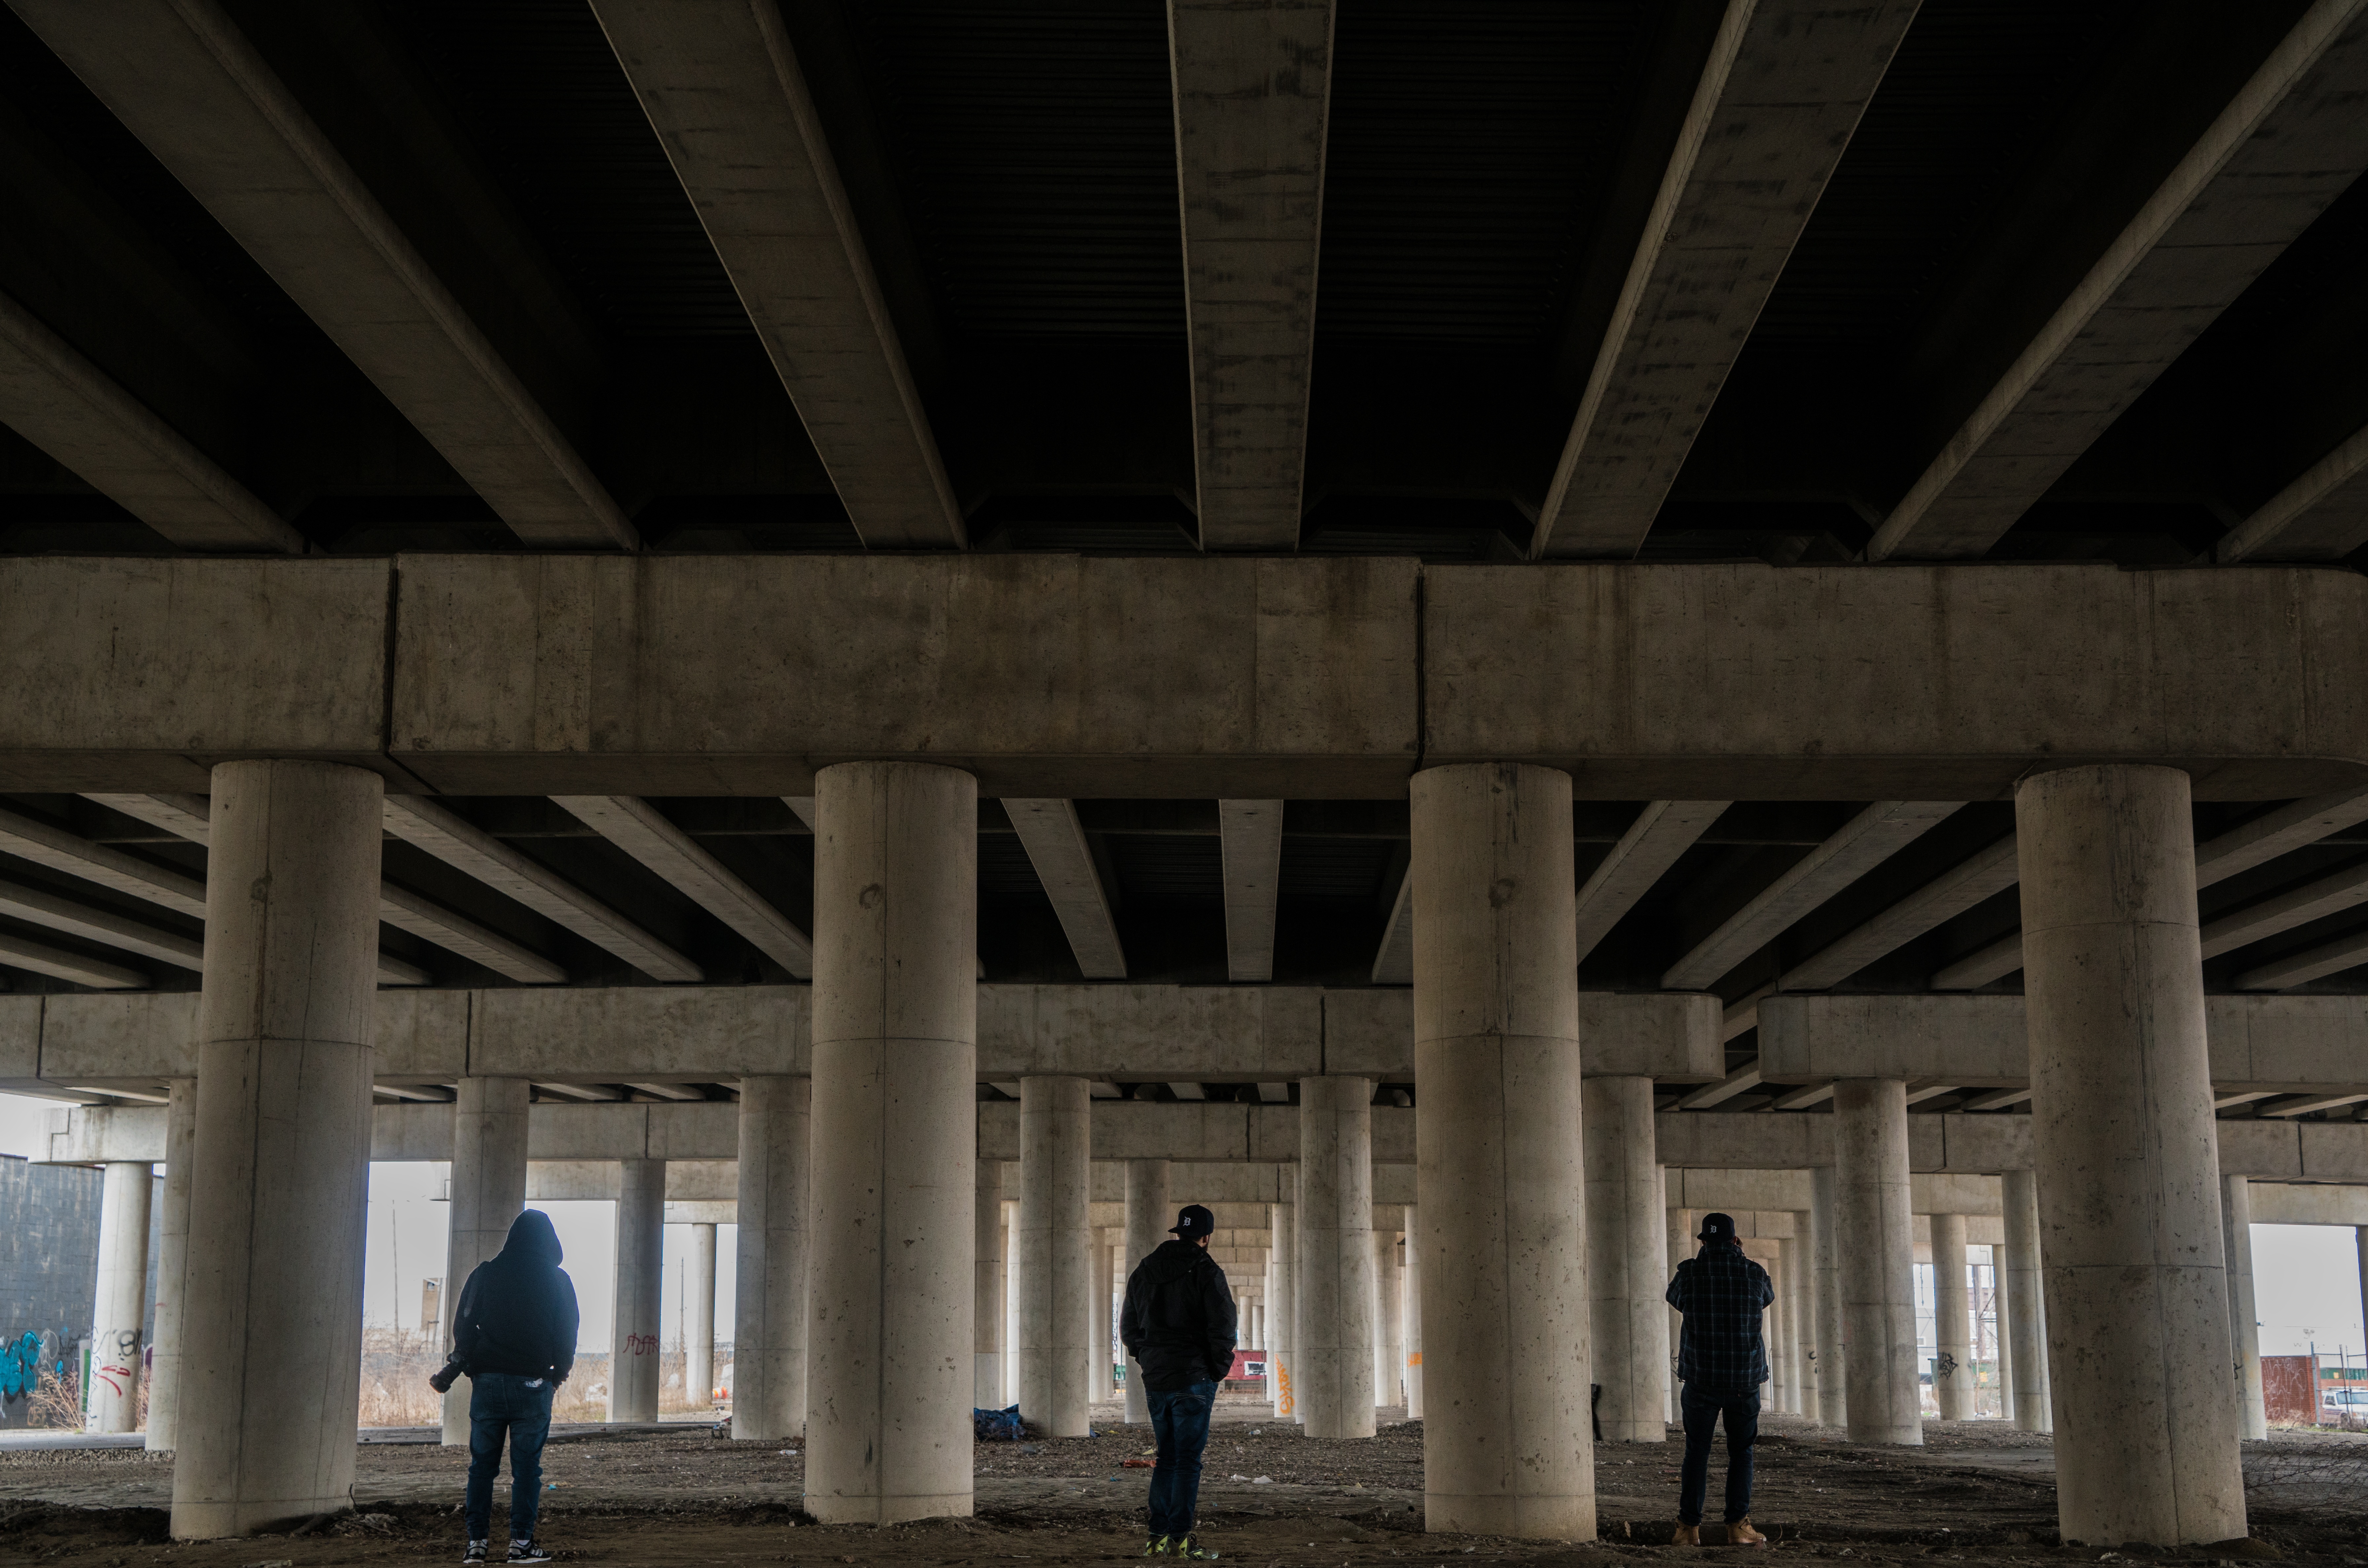
architecture, structure, column, public transport